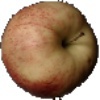
Label: Apple Red 3